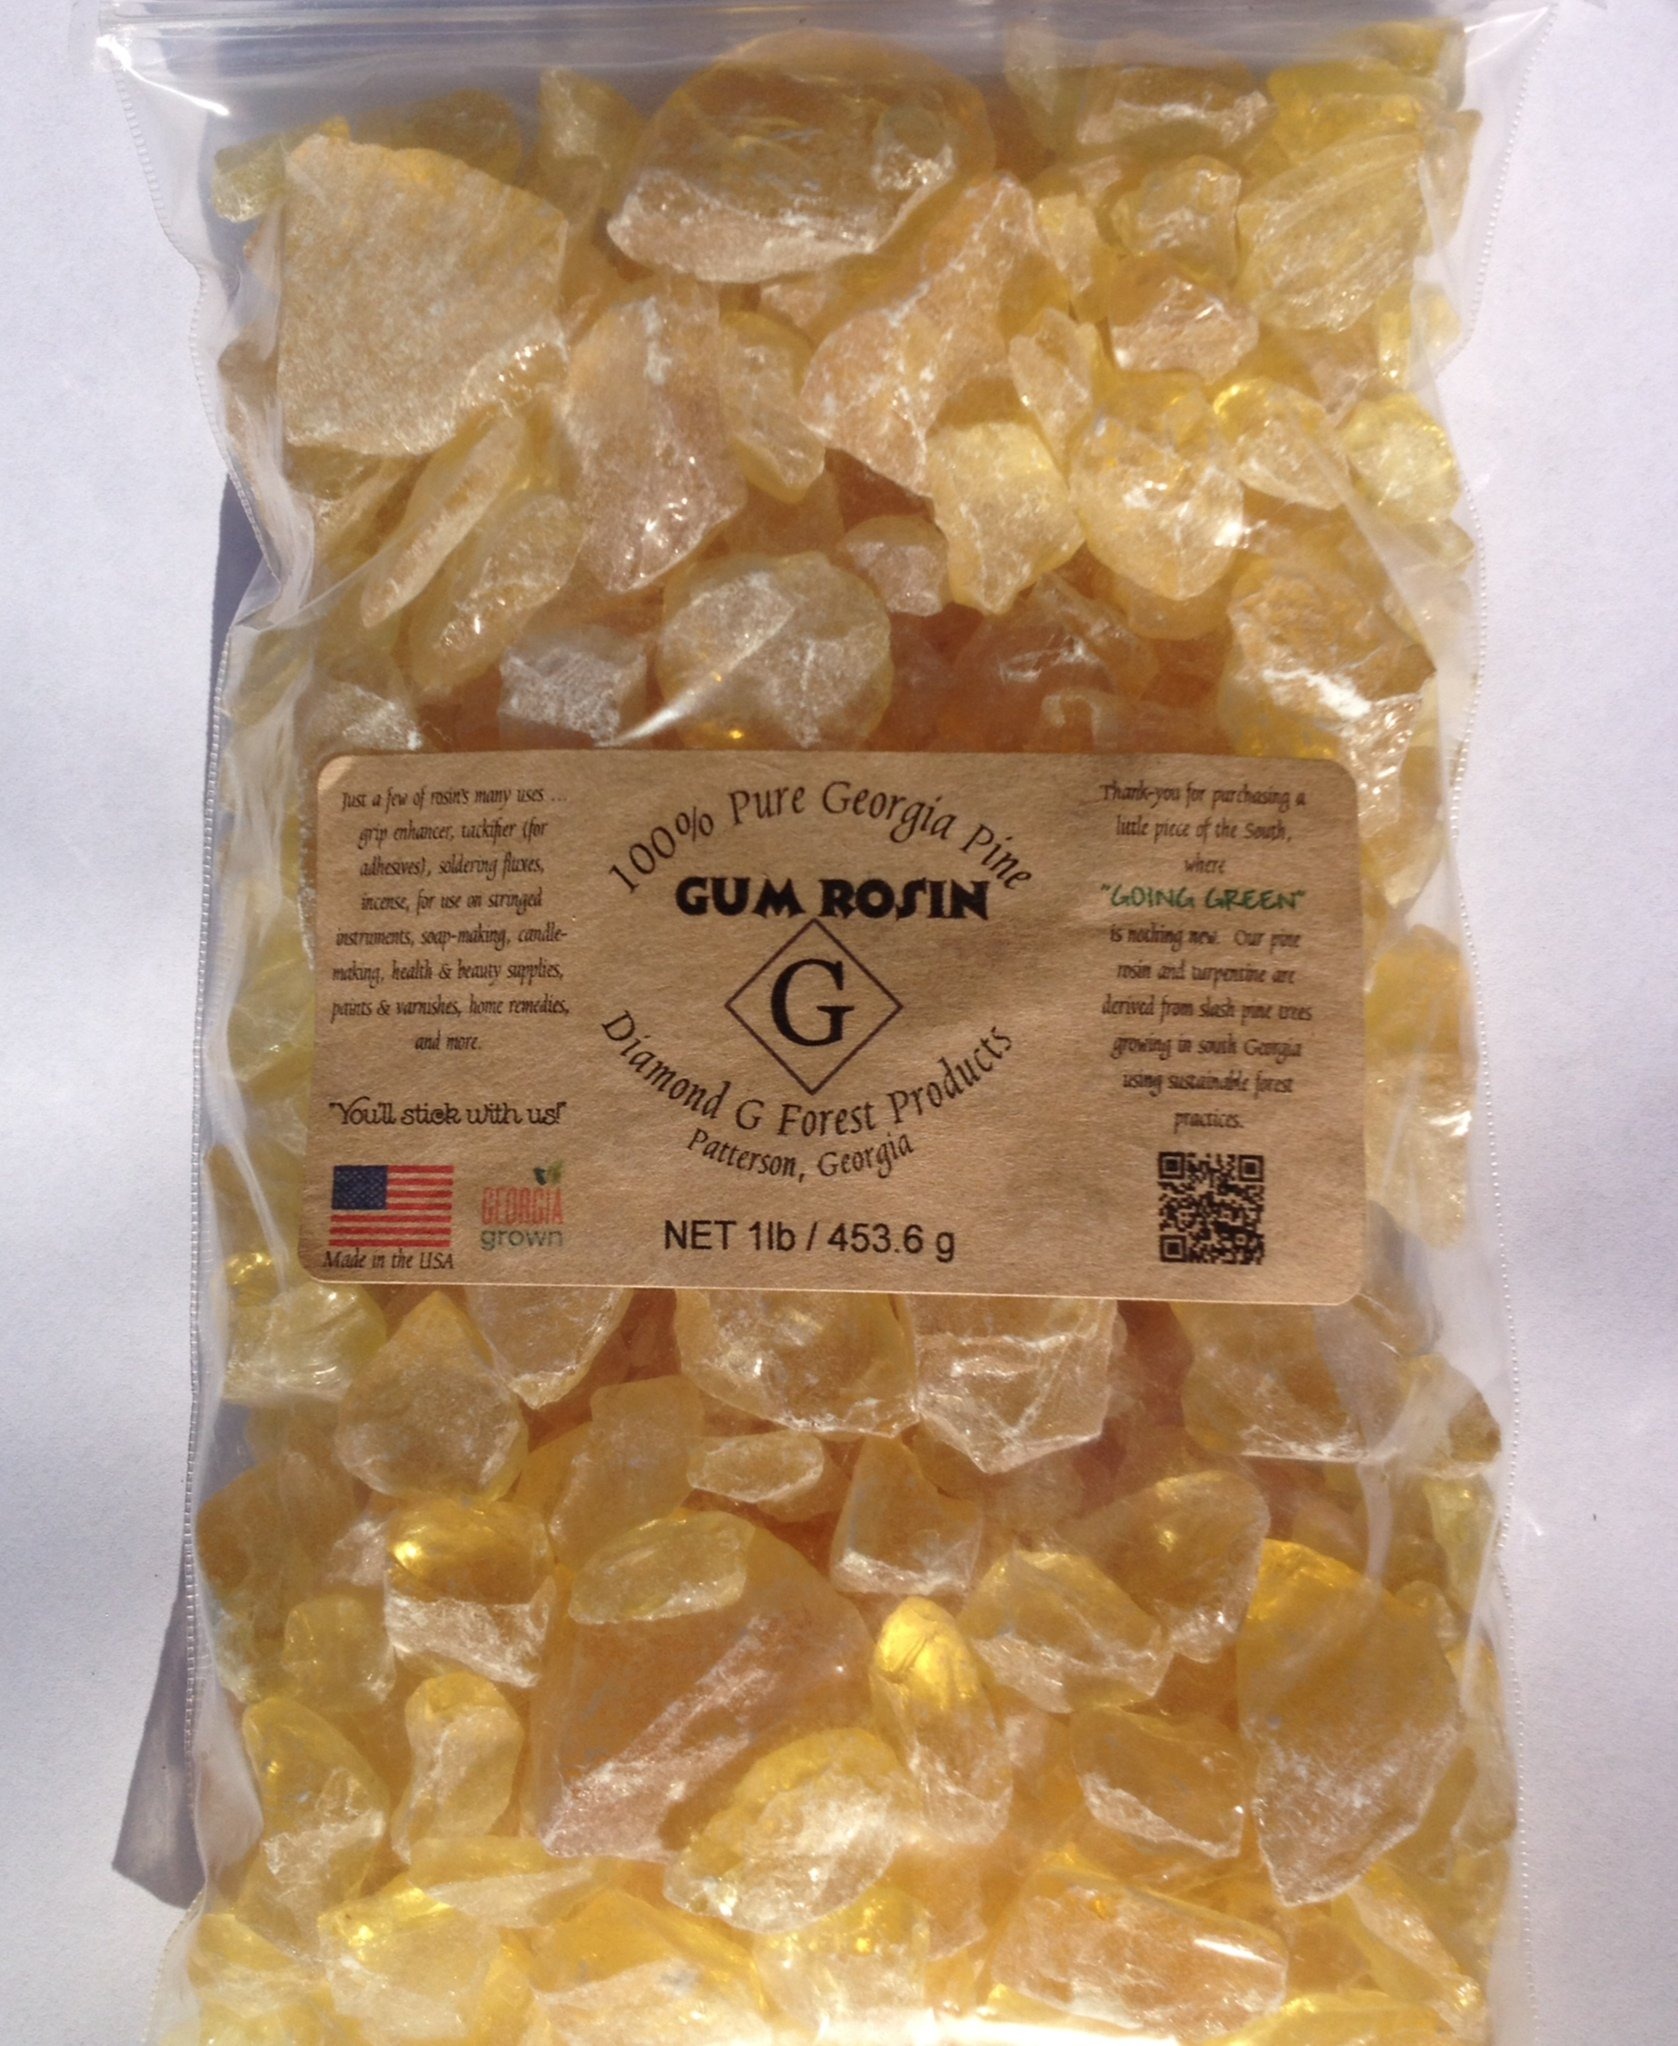
Item Name: Diamond 1 Lb Pine Gum Rosin (1 Pound)
Bullet Point 1: made in the USA
Bullet Point 2: all-natural product
Bullet Point 3: derived from slash pine trees growing in Georgia
Bullet Point 4: eco-friendly, sustainable forest product
Product Description: Our pine gum rosin is derived from slash pine trees (pinus elliottii) growing in south Georgia, USA, using sustainable forest practices. We harvest the raw pine gum ourselves. Then, we fire distill the raw gum right here on our farm using basically the same methods used for hundreds of years. Finally, we package, label, and ship our products all by hand. Attention to detail is paramount in our business. Our goal is to maintain the historical integrity of pure gum spirits of turpentine and pine gum rosin while also providing our customers with premier products they can afford. Our pine gum rosin, also called colophony, has many uses, among which are ... tackifiers (for adhesives) grip enhancers (for use by athletes) incense for use on stringed instruments soldering fluxes hobbies/crafts (soap-making, candle-making, etc.) health and beauty supplies home remedies paints and varnishes. Our pine gum rosin is not listed as a food-grade item and therefore is not for internal use. Please note that during the hot Summer months, this product may melt and re-solidify during shipping. Our rosin is an organic compound, and we do not add any chemicals to alter the softening point. This means that it may arrive in a more solid mass, with a bit darker color than is pictured. This will not change the composition of the rosin. If it's important to you that the rosin be in a powdered, pebble, or rock form, then you may wish to place orders during the cooler months.
Value: 16.0
Unit: Ounce

Price: 25.02